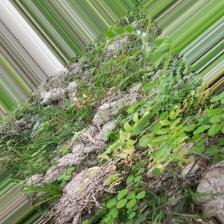
Label: Ascochyta blight